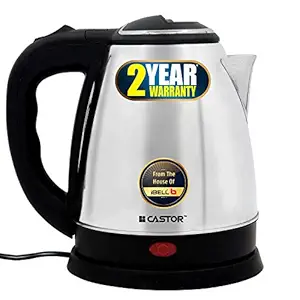
iBELL Castor CTEK15L Premium 1.5 Litre Stainless Steel Electric Kettle
Category: Home&Kitchen
Price: 664 (list price: 1490)
Rating: 4.1 (925 ratings)
About this product: 1.5 Litre Capacity|1.5 Litre Capacity|Stainless Steel Body|Auto Cut-Off Feature|1500 Watts